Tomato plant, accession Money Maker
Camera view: tilt-top (135 deg); turntable rotation: 210 degrees
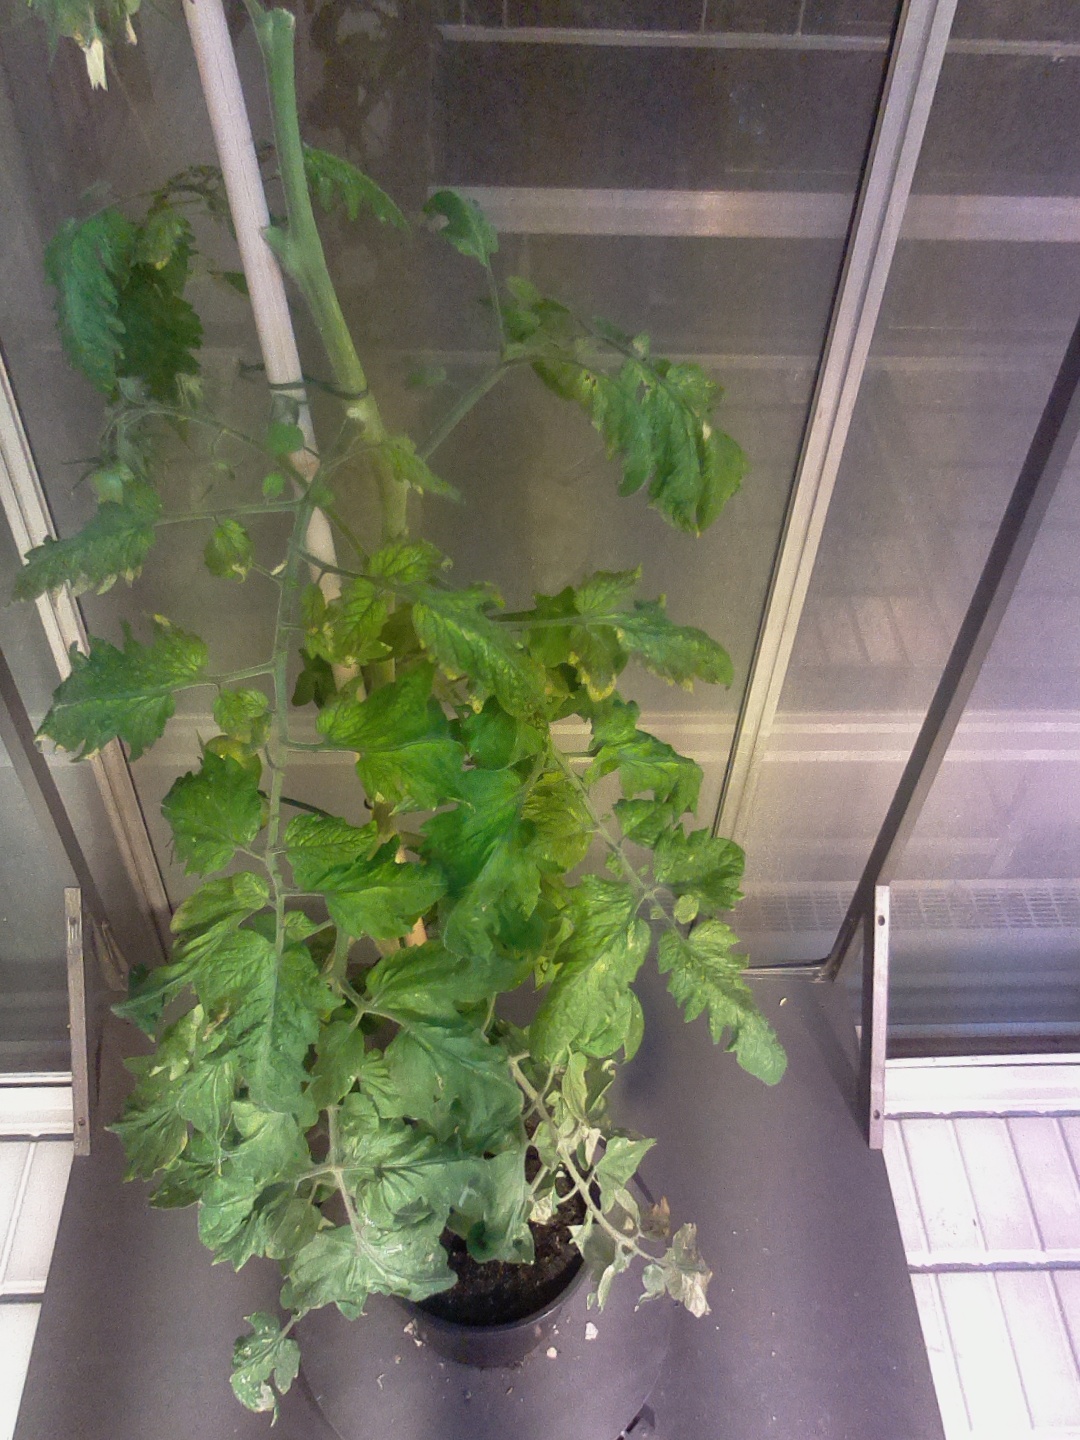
BBCH growth stage 78: 80% -90% of final fruit size